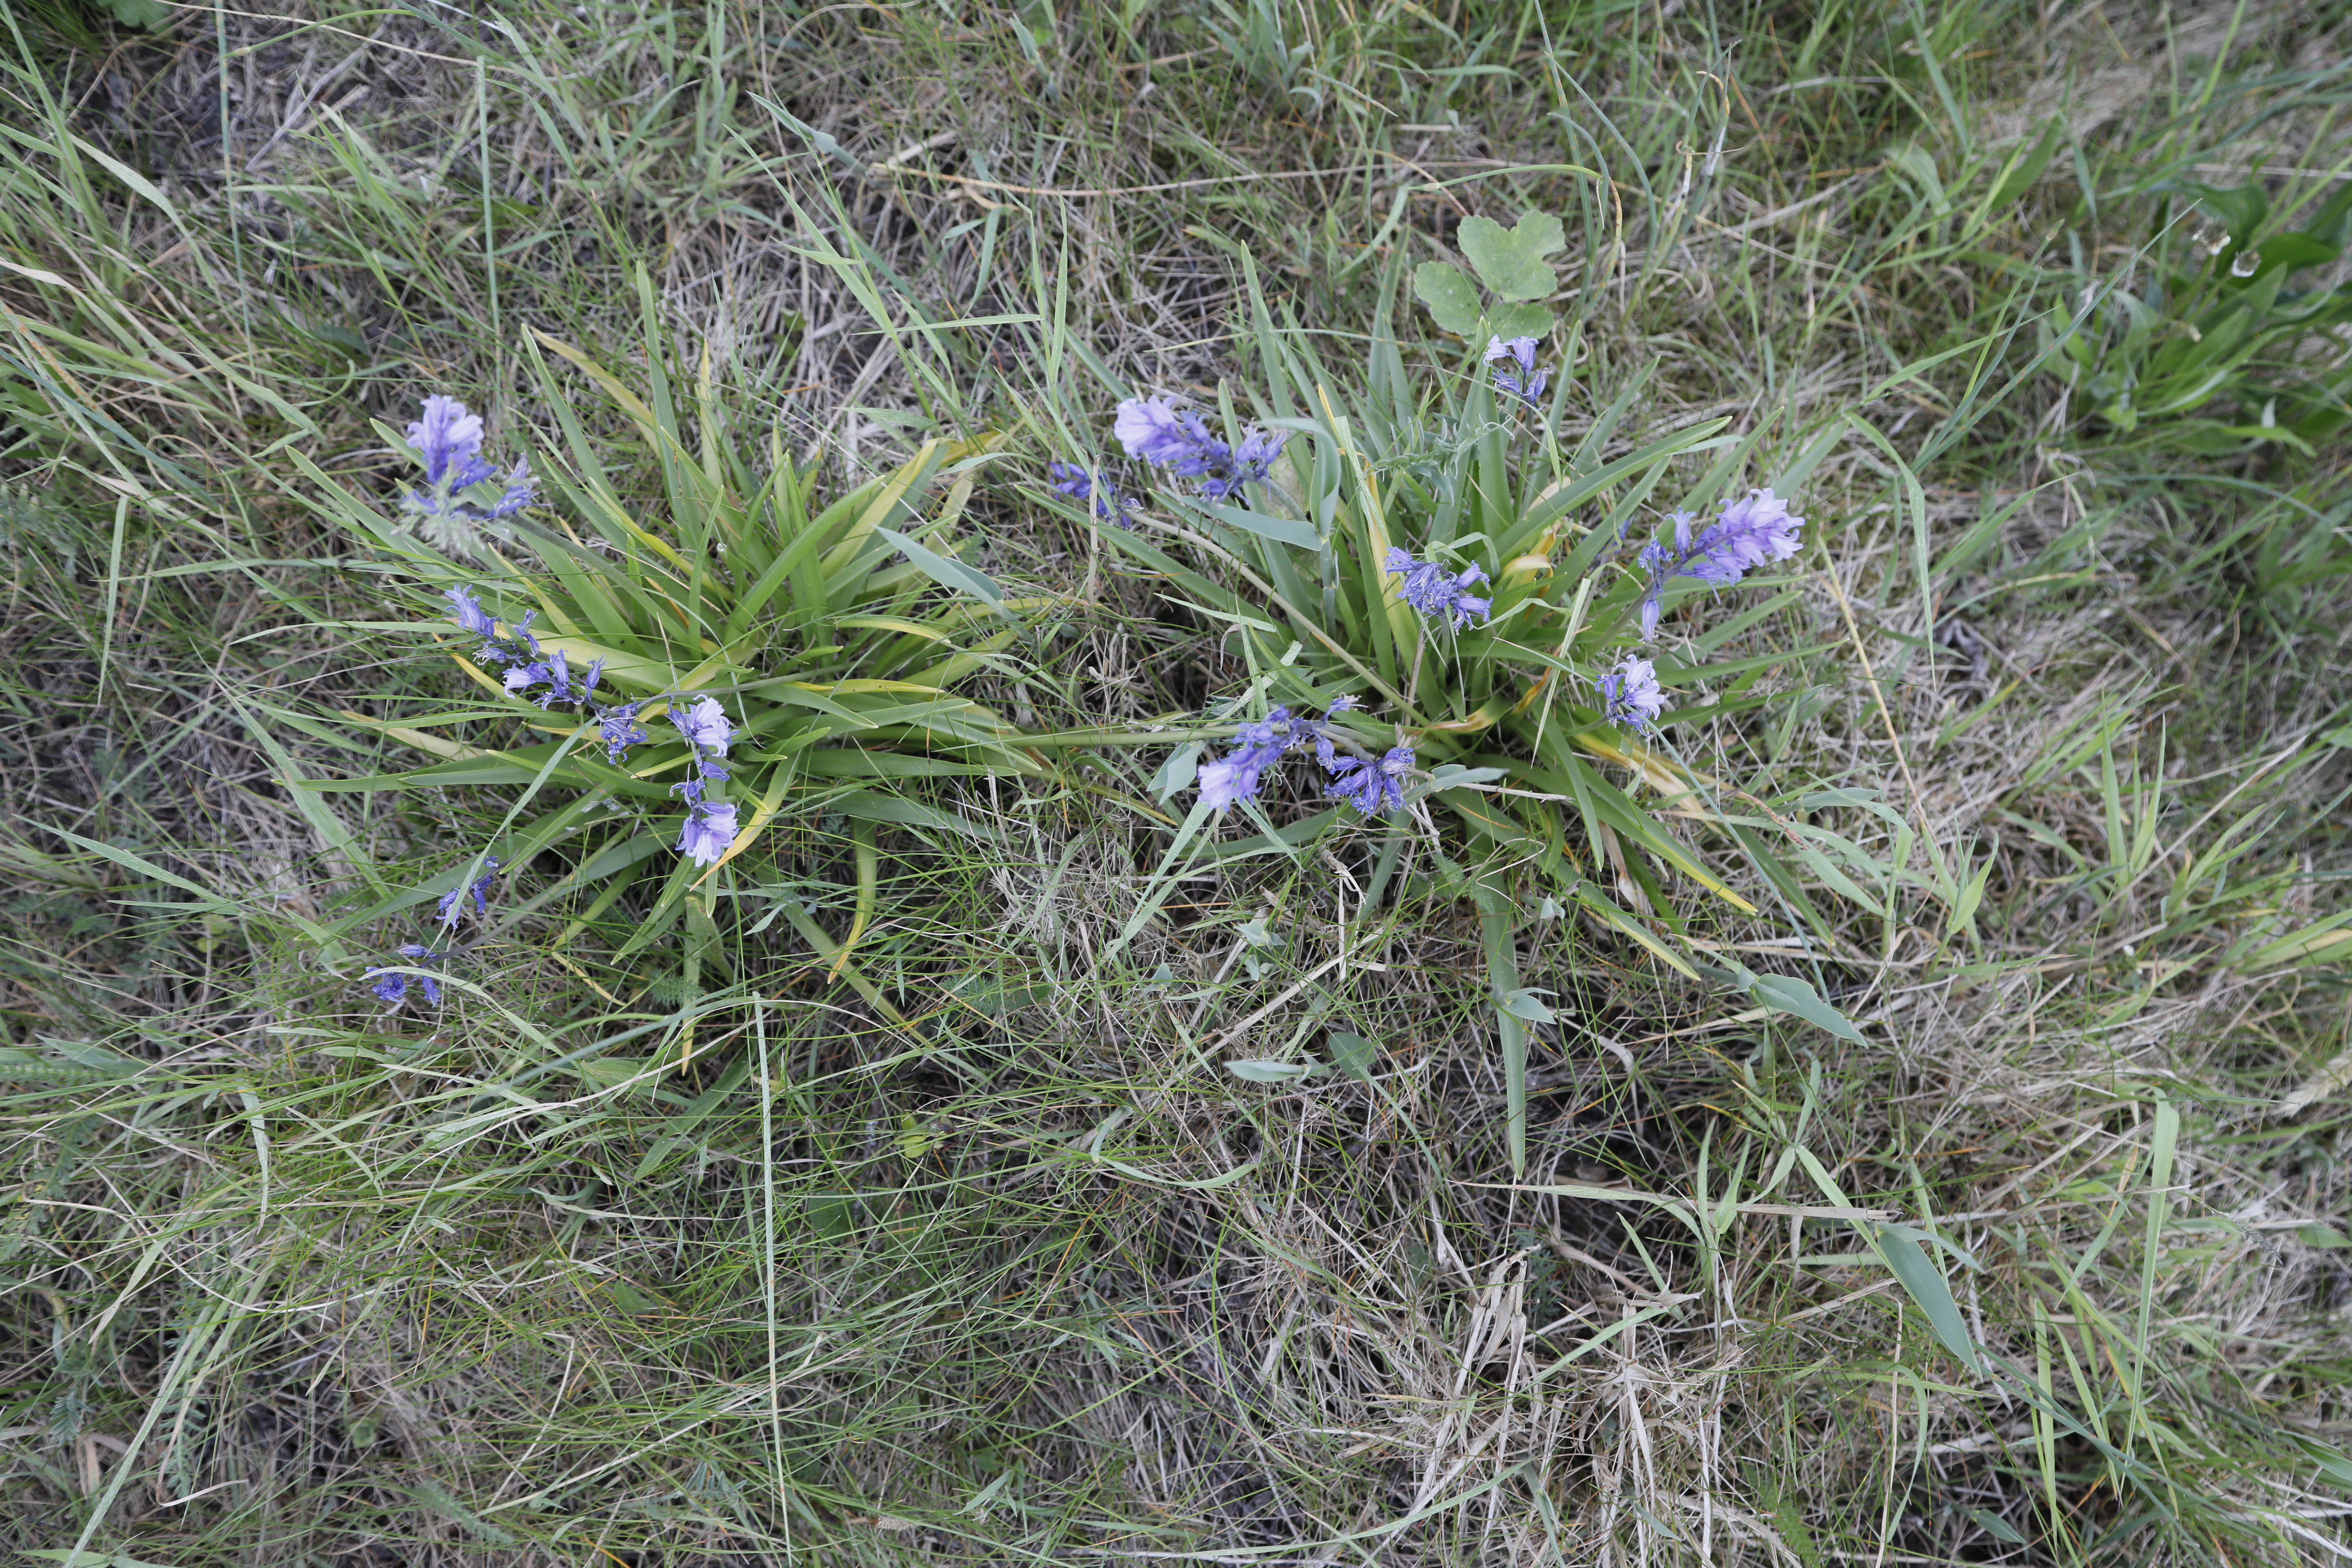
Plant species: Hyacinthoides non-scripta